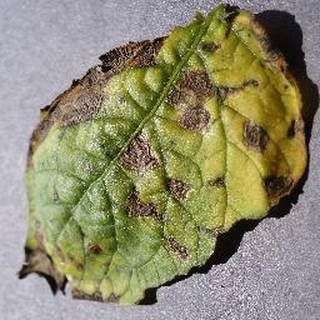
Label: potato_early_blight